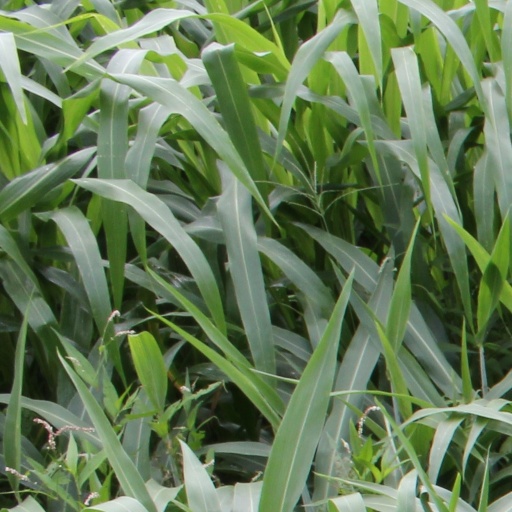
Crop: sorghum